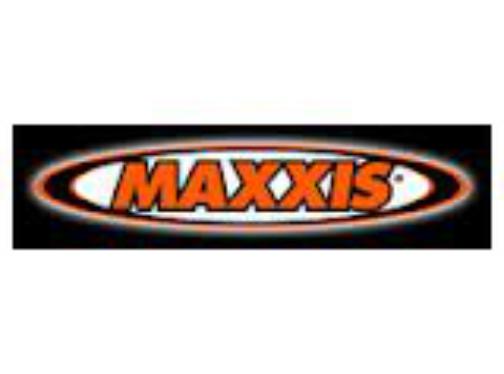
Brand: maxxis
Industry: Transportation